Bernardino de Gianotis

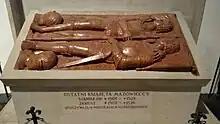
Tombstone of the Mazovian princes Stanisław and Janusz at St. John's Collegiate Church in Warsaw

He left Berrecci's workshop in mid-1529, upon completion of the work on Sigismund Chapel, and remained in Poland, possibly taking up work on the tomb chapel of Bishop Piotr Tomicki at Wawel Castle. Later, he worked together with Giovanni Cini and Filippo da Fiesole, with whom he established a workshop in Kraków. In December 1531, he signed a contract with Bishop Andrzej Krzycki for the reconstruction of Płock Cathedral, which lasted in years 1532–34. After its construction, it was the first church building of the Renaissance style.